Lollapalooza Chile

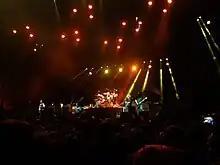
Foo Fighters at Lollapalooza Chile 2012

Moreover, the festival has also provided a significant platform for Chilean music, with performances by local artists drawing some of its largest crowds. Notable Chileans acts have included Mon Laferte, Los Tres, Chico Trujillo, Anita Tijoux, Alex Anwandter, Los Jaivas, Los Bunkers, Javiera Mena, Francisca Valenzuela, Joe Vasconcellos, and Gepe.